Rachel Tucker

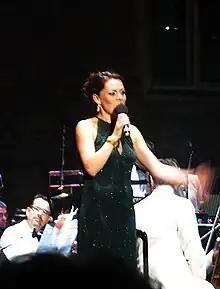
Tucker performing at Hampton Court Palace in 2009

Rachel Kelly Tucker (born 29 May 1981) is a Northern Irish stage actress, best known for her portrayal of Elphaba in the musical "Wicked" in the West End and on Broadway. She also starred in the West End and Broadway productions of "Come from Away", "Sunset Boulevard", "Hadestown", "The Great Gatsby", "The Last Ship".